From Scratch (band)

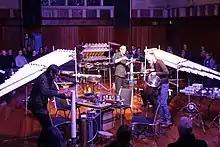
From Scratch in 2020

From Scratch are a New Zealand experimental music / performance group, best known for their large sculptural invented instruments (primarily percussion), original music and hocket-style rhythmic innovation. They have performed since 1974 with an ever-changing lineup, though principally led by Philip Dadson.